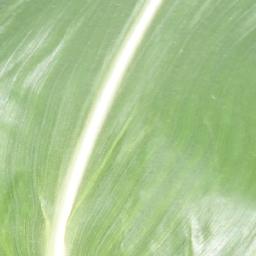
Label: Corn___healthy